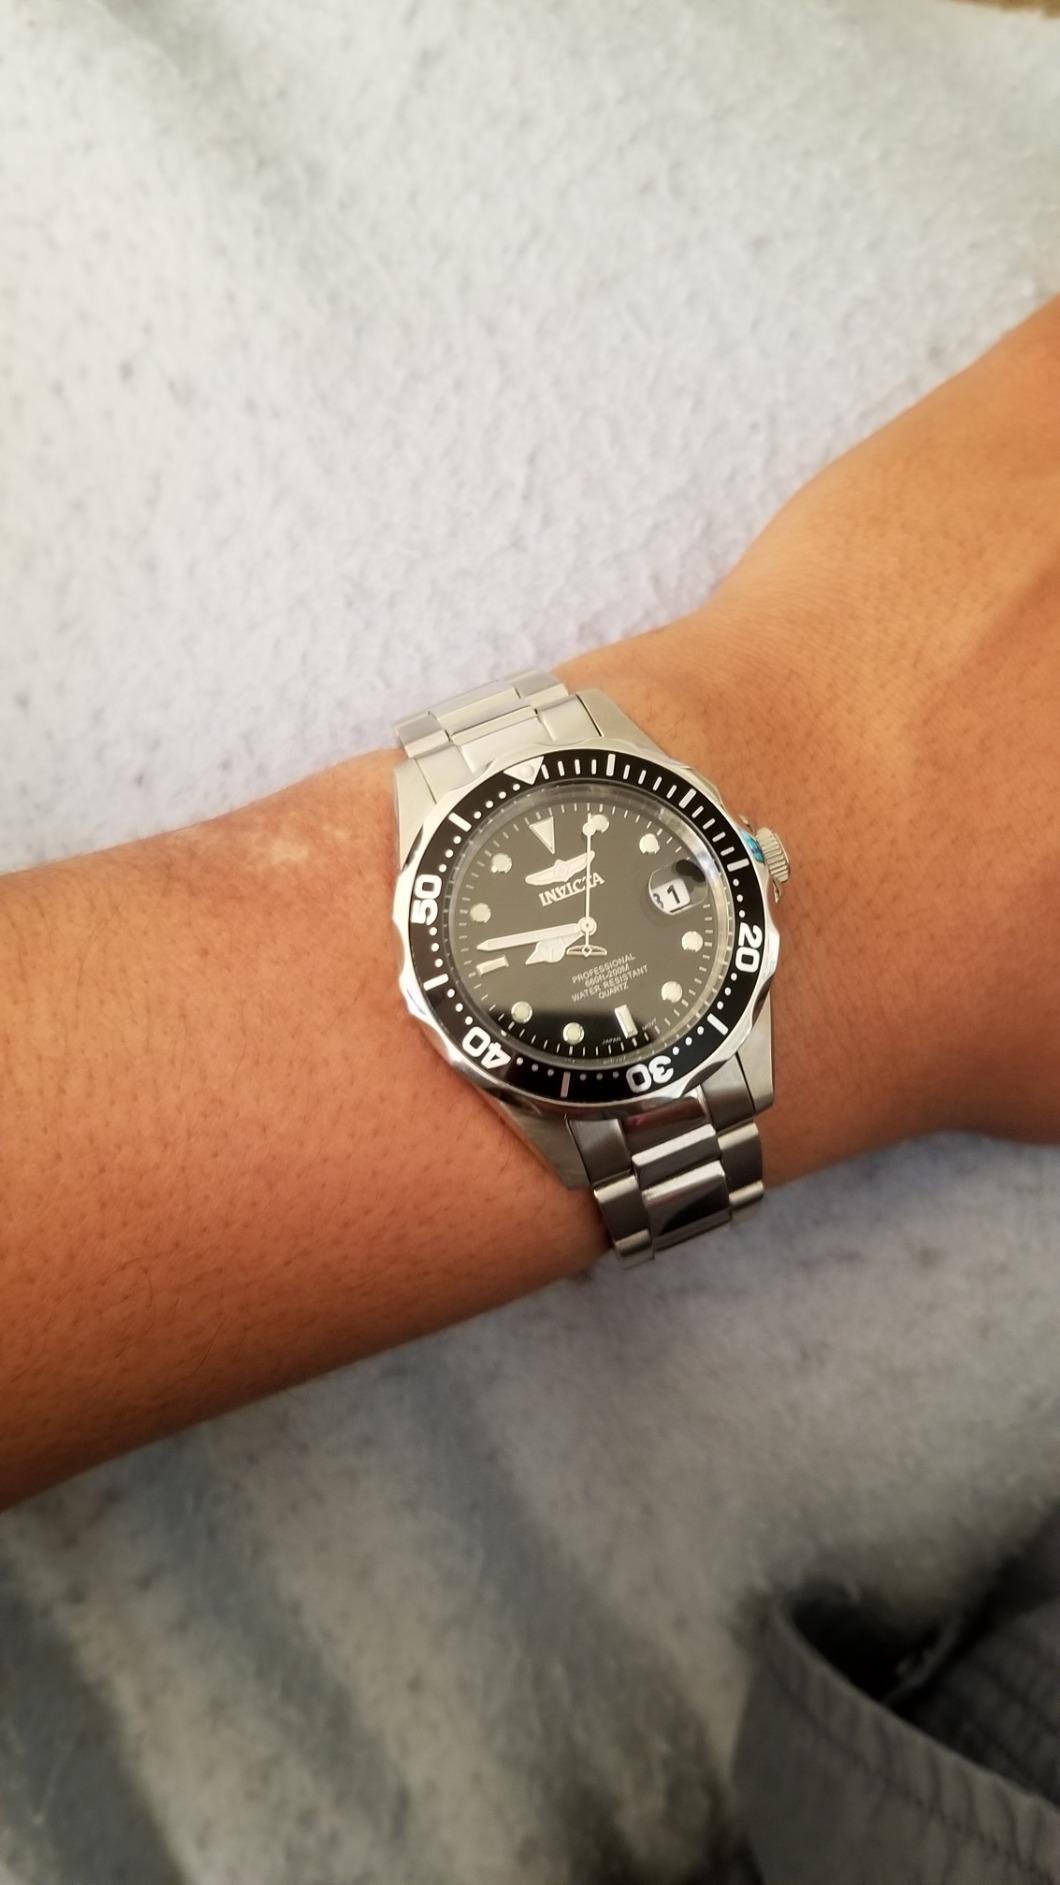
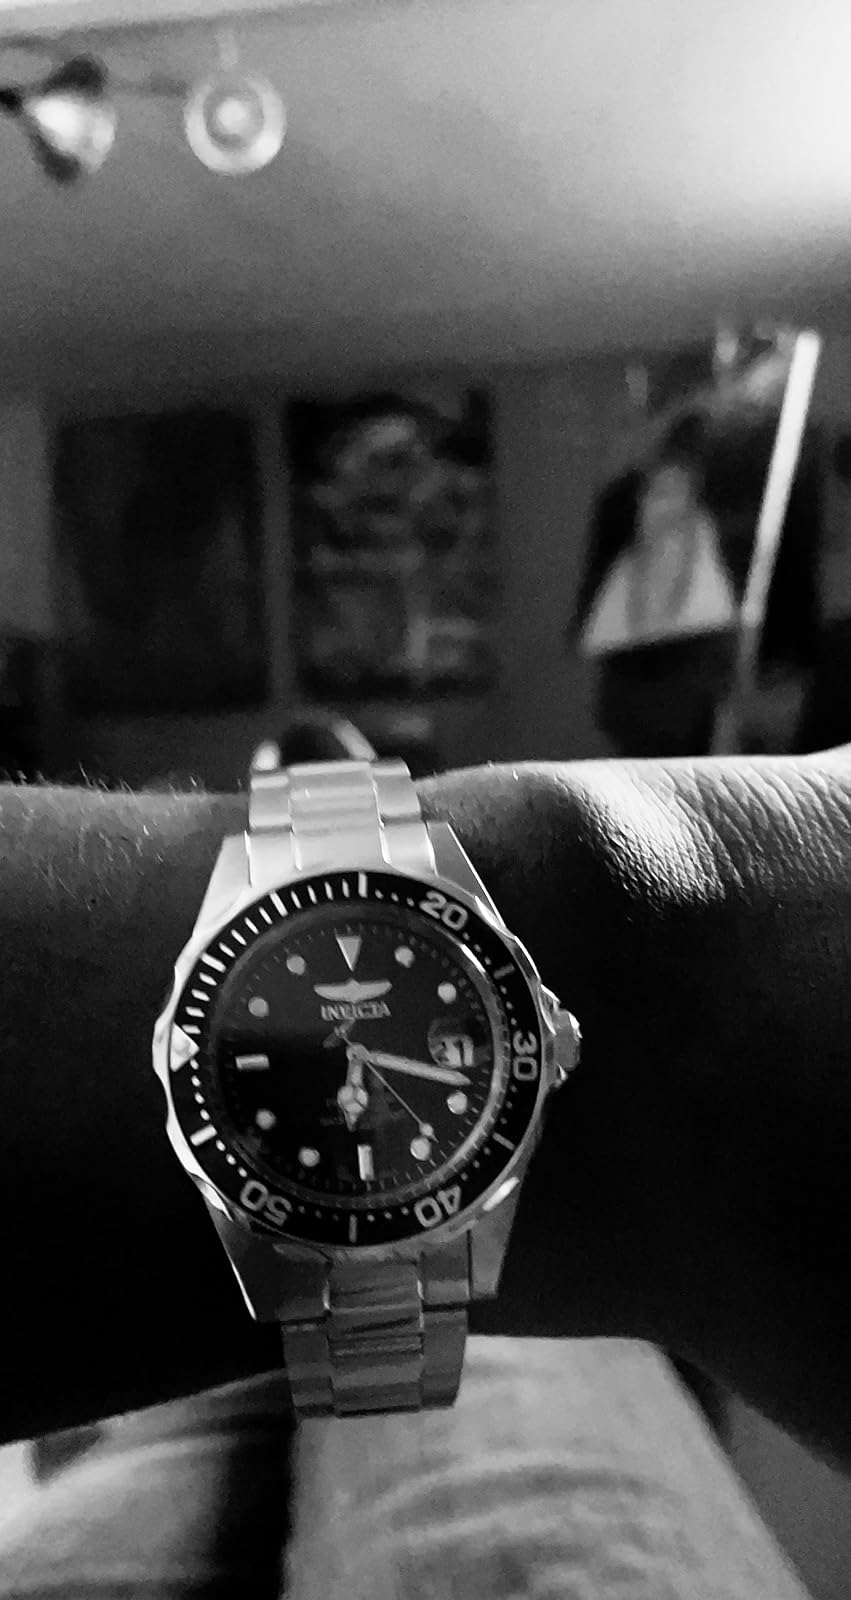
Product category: accessories_watch
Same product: yes